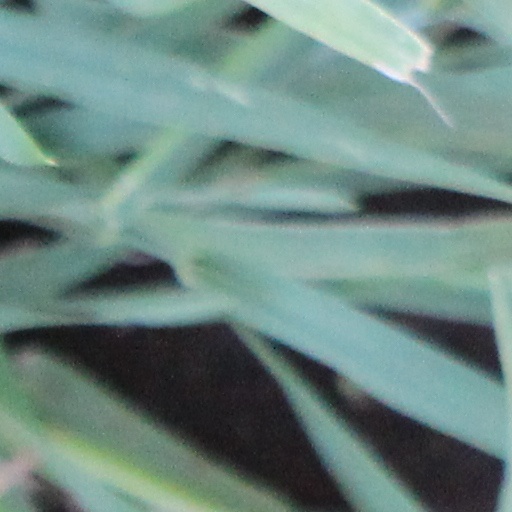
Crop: wheat